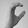
ASL letter: C